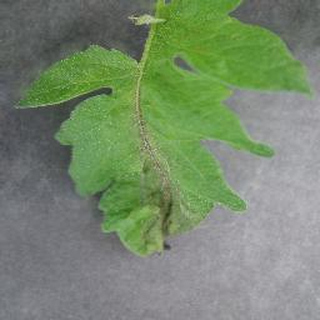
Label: tomato_late_blight